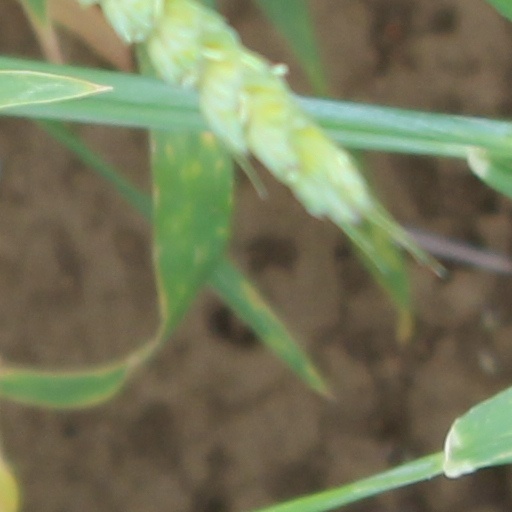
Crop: wheat